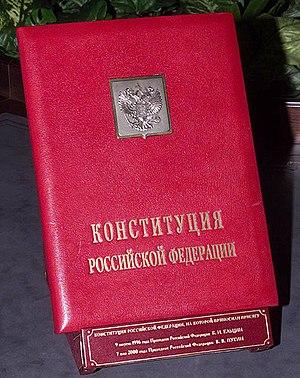
La Constitution de la fédération de Russie actuelle a été adoptée par référendum national le 12 décembre 1993. Elle remplaça, après la crise constitutionnelle russe de 1993, la constitution soviétique de 1977 en vigueur alors dans la république socialiste fédérative soviétique de Russie.
Le droit russe est le droit de tradition civiliste, de la branche du droit soviétique, appliqué en Russie. L'expression regroupe l'ensemble des normes constitutionnelles, les obligations juridiques internationales de la Fédération de Russie, la culture juridique russe, la jurisprudence et les droits des sujets de la Fédération de Russie.